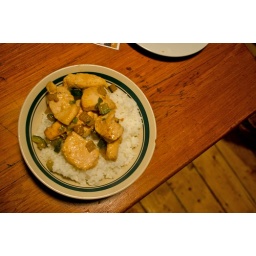
i was excited about white rice in scotland... sauteed chicken in soy sauce + cucumber bits